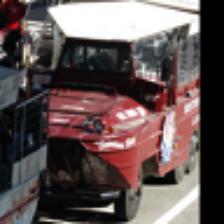
Label: NonHuman